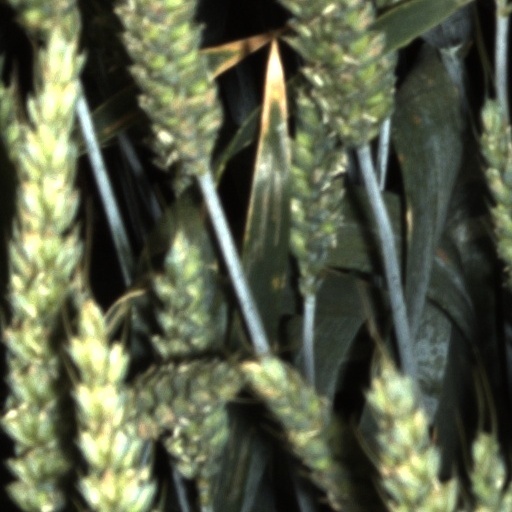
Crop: wheat